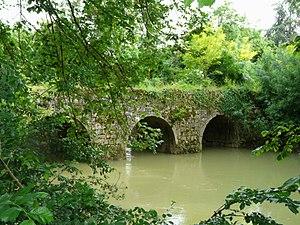
Le pont de Tauziète sur l'Osse entre Nérac (au premier plan) et Andiran
Le pont de Tauziète est un pont construit sur l'Osse, au lieu-dit Mesplet, entre Andiran et Nérac, en Lot-et-Garonne, en Nouvelle-Aquitaine, sur l'ancienne route reliant Nérac à Mézin, actuel chemin rural.
Andiran est une commune du Sud-Ouest de la France, située dans le département de Lot-et-Garonne.
L'Osse est un affluent droit de la Gélise en Gascogne dans le sud-ouest de la France et donc un sous-affluent de la Garonne par la Baïse.